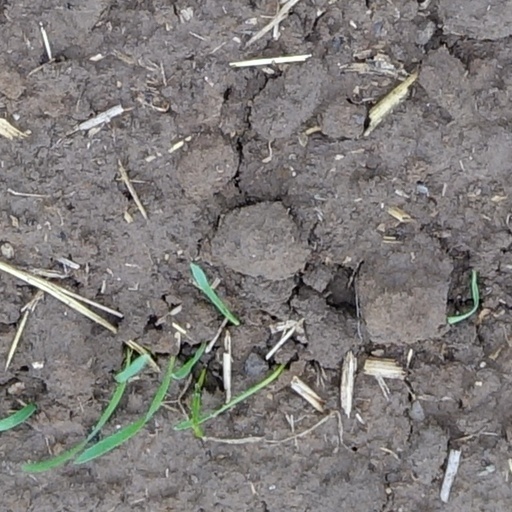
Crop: wheat